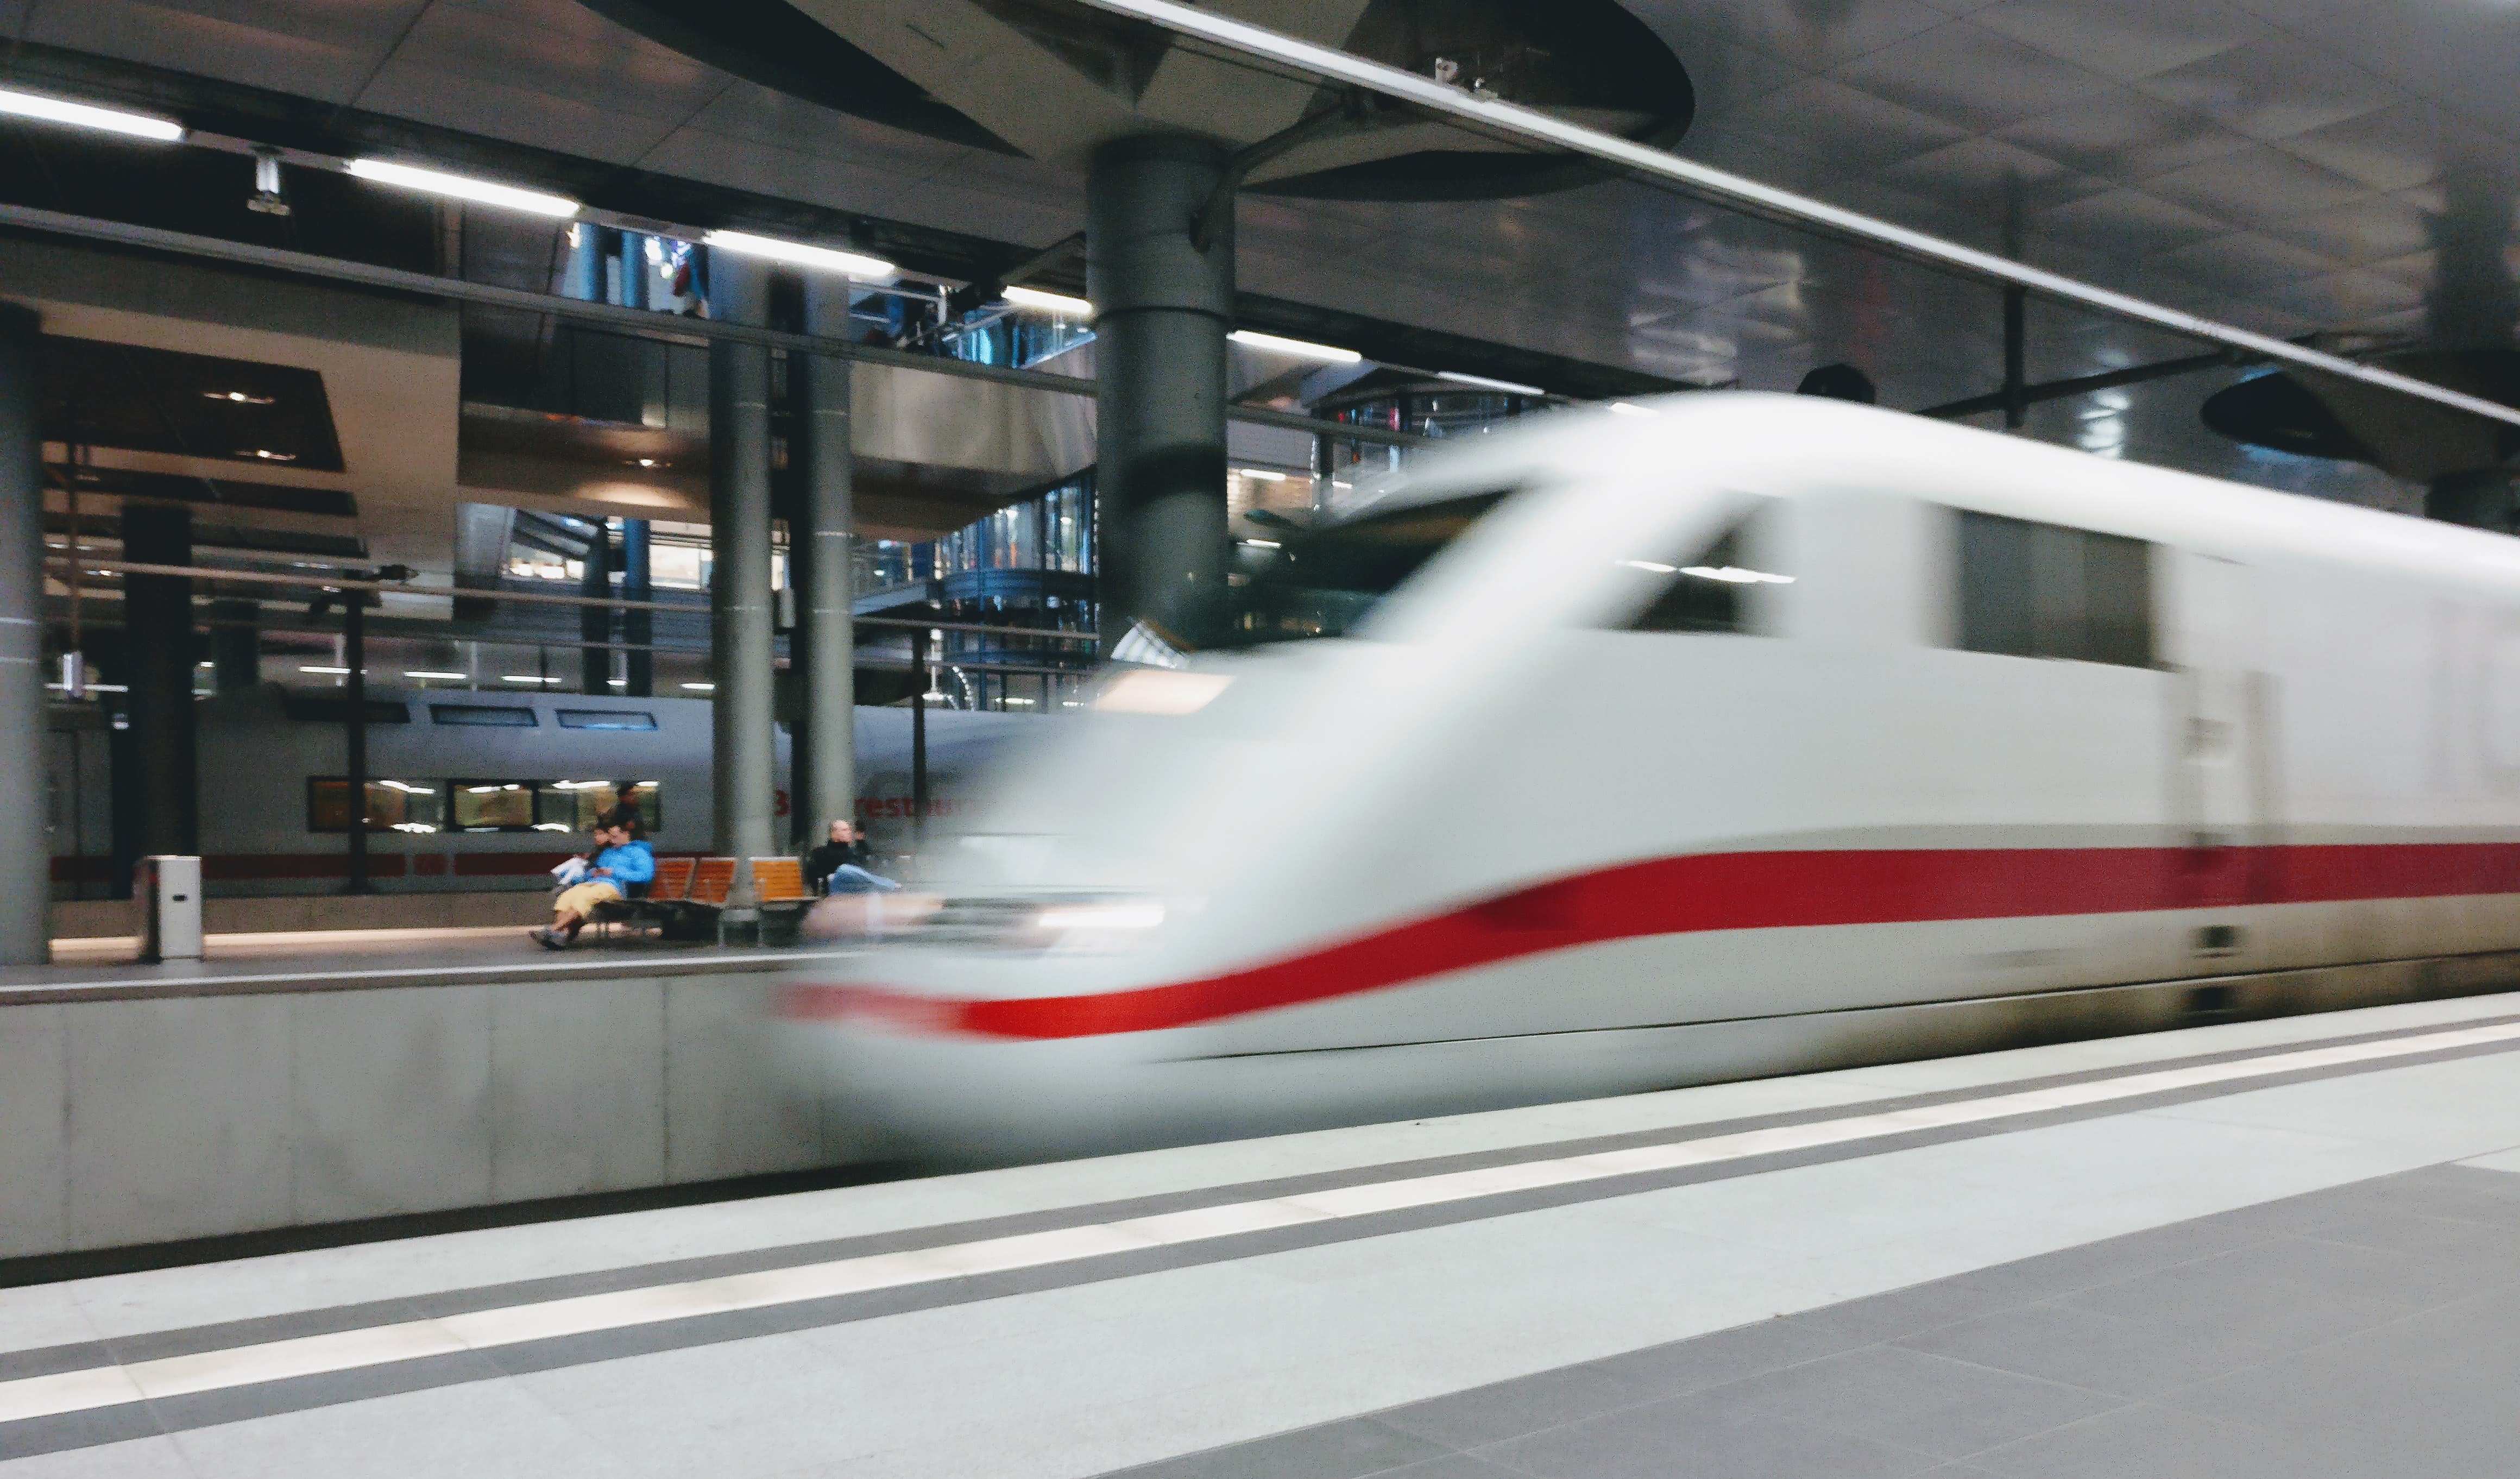
high speed rail, transport, train, vehicle, bullet train, railway, rolling stock, mode of transport, public transport, maglev, train station, metro, passenger car, metro station, electric locomotive, tgv, locomotive, building, railroad car, monorail